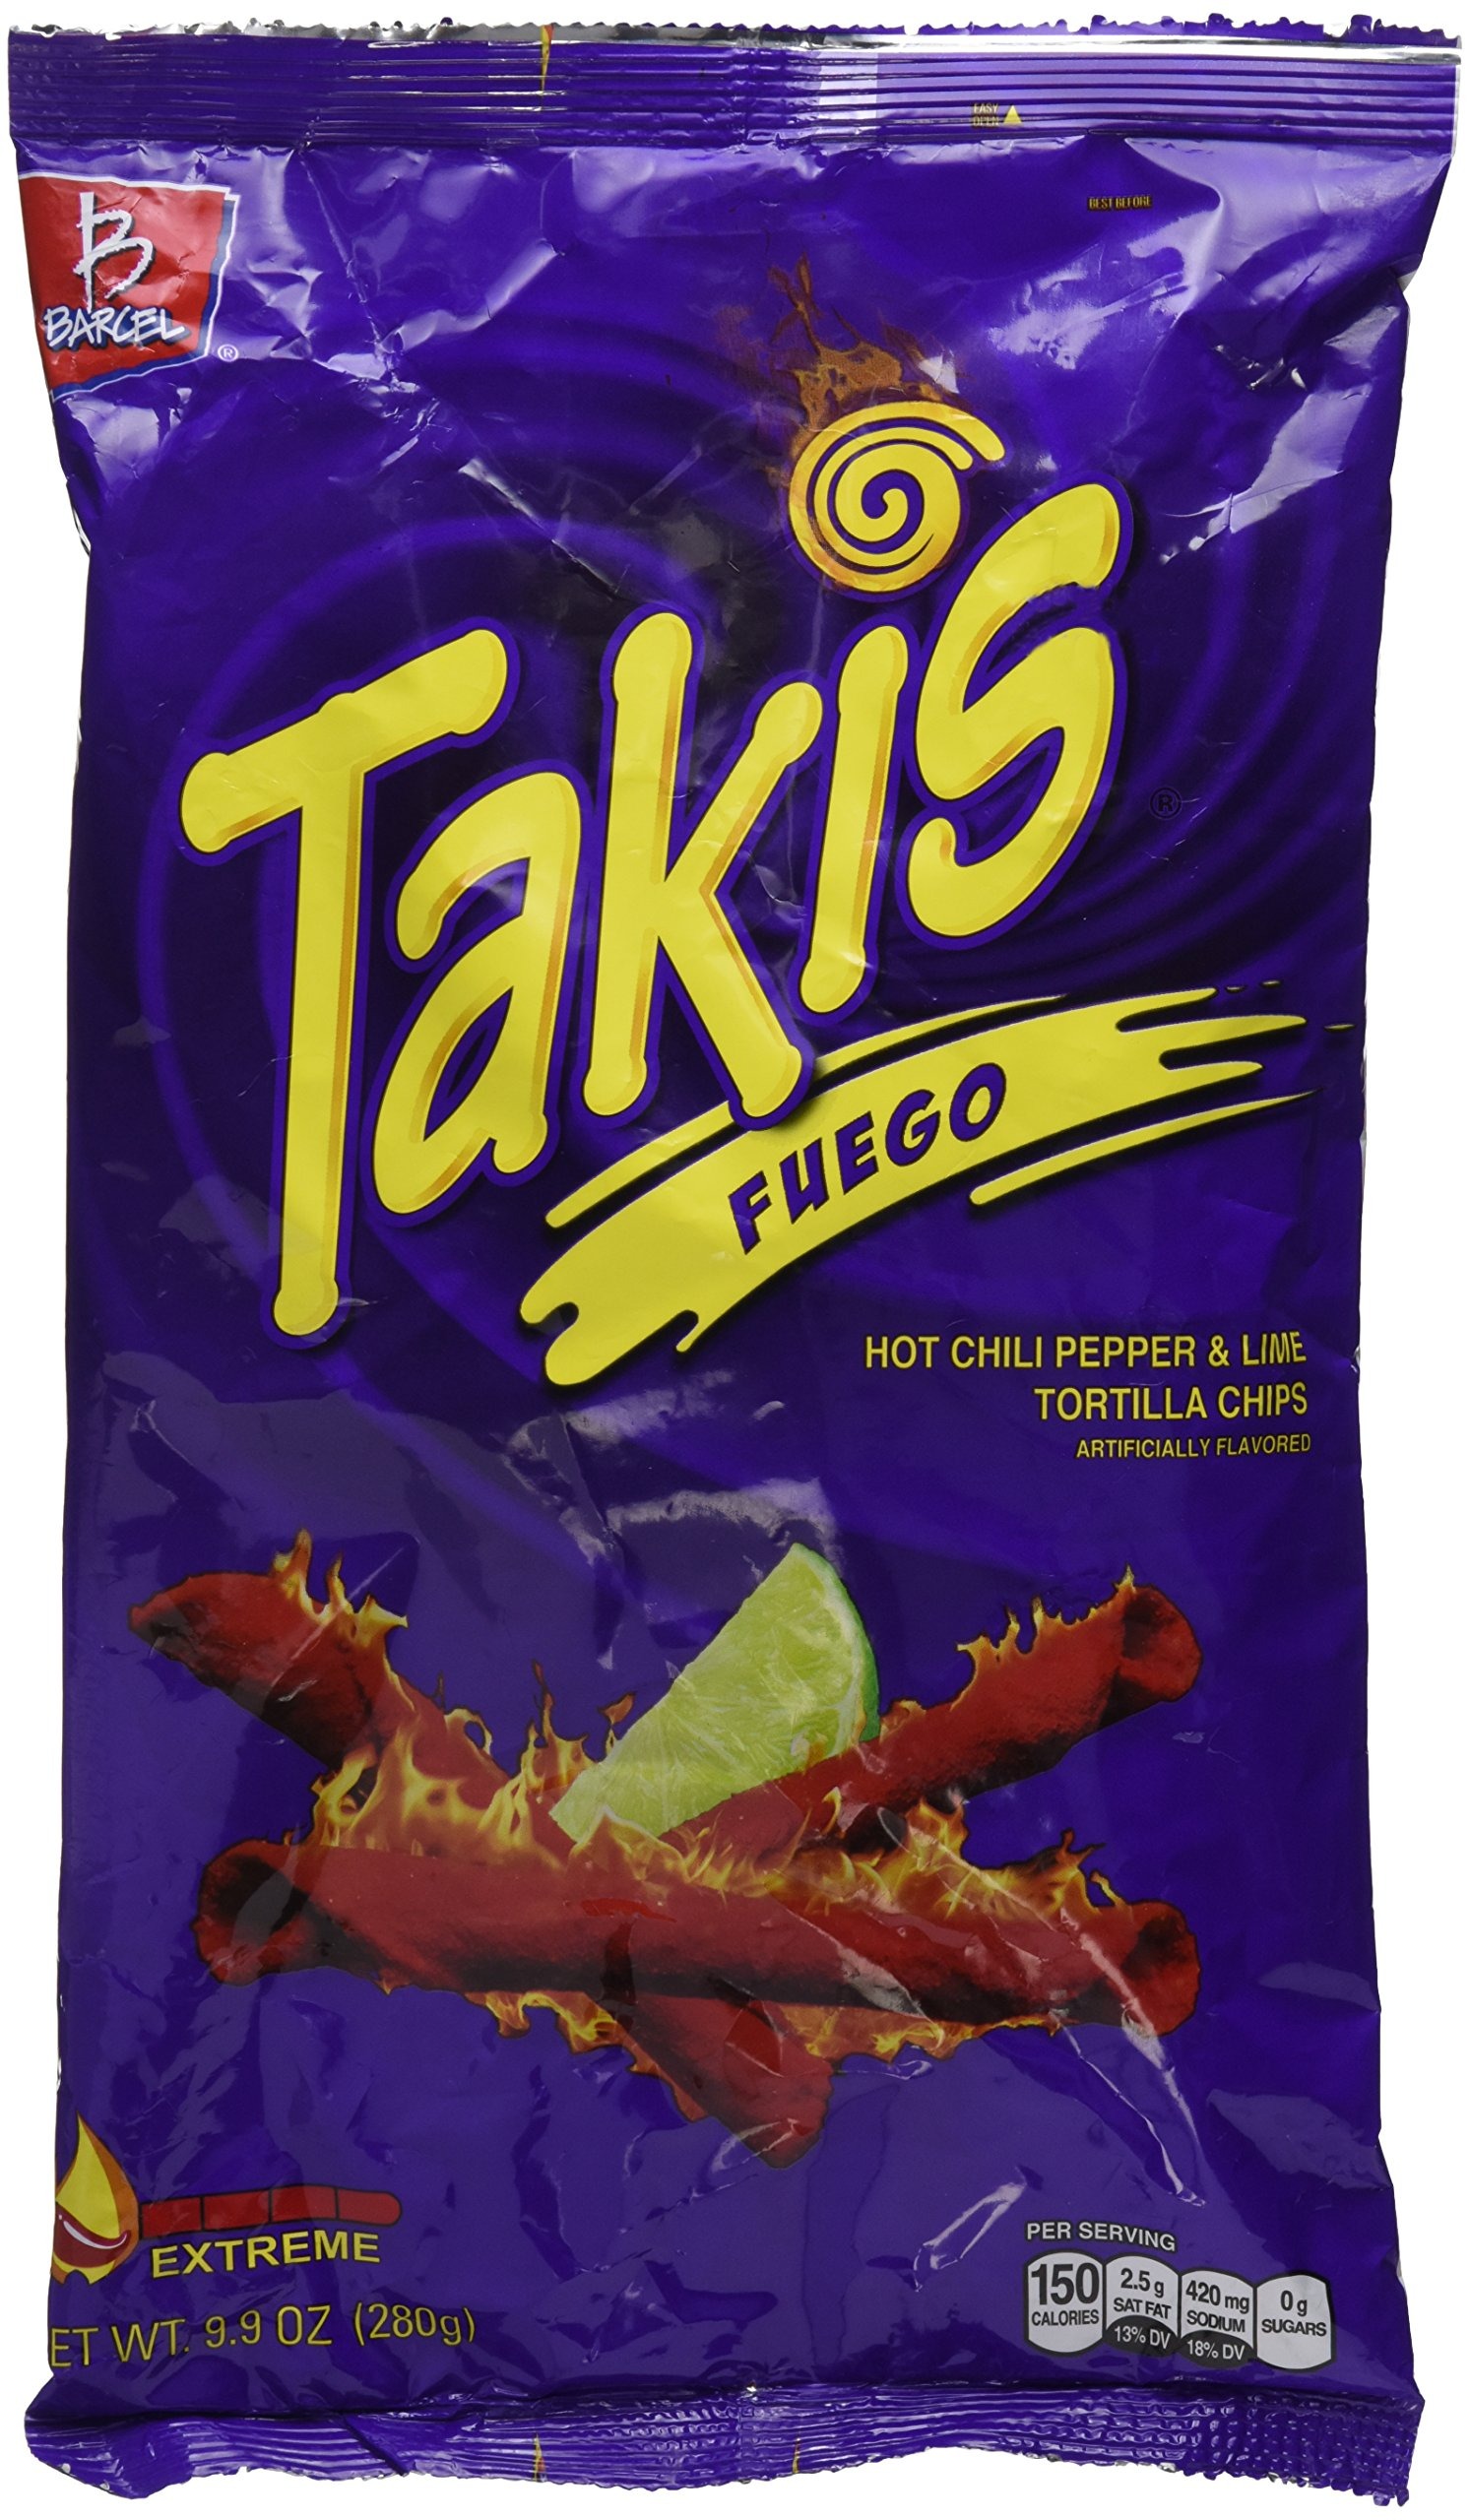
Item Name: Bracel, Takis, Fuego Hot Chili Pepper & Lime Tortilla Chips, 9.9-Ounce Bag(280g), pack of 2
Bullet Point 1: Package Weight: 0.612 kilograms
Bullet Point 2: Ingredients: 'WATER, SOYBEAN OIL, VINEGAR, SUGAR, MODIFIED FOOD STARCH, CUCUMBERS, HIGH FRUCTOSE CORN SYRUP, CONTAINS LESS THAN 2% OF: DRIED ONIONS, SALT, EGGS, DRIED GARLIC, XANTHAN GUM, SPICE, POTASSIUM SORBATE AND CALCIUM DISODIUM EDTA ADDED AS PRESERVATIVES, DRIED PARSLEY, NATURAL FLAVORS, PAPRIKA (COLOR).'
Product Description: Bracel, Takis, Fuego Hot Chili Pepper & Lime Tortilla Chips, 9.9-Ounce Bag (Pack of 2)
Value: 19.8
Unit: Ounce

Price: 4.99